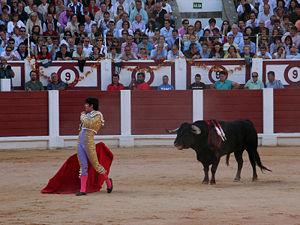
Alejandro Talavante, né le 24 novembre 1987 à Badajoz, est un matador espagnol.